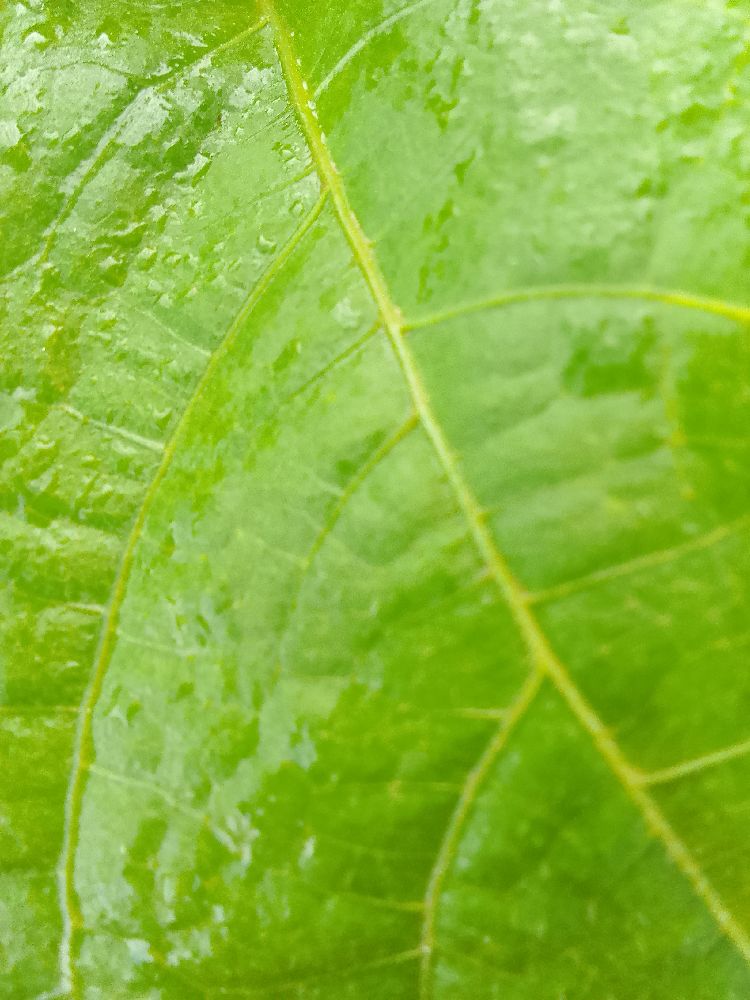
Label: healthy